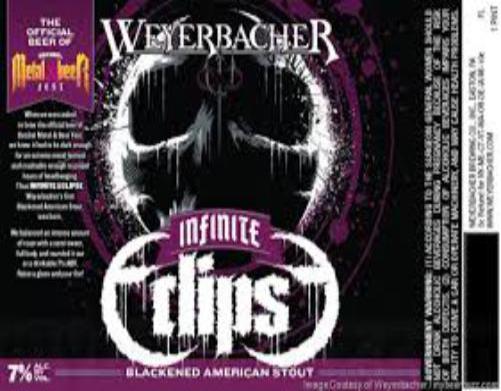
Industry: Necessities